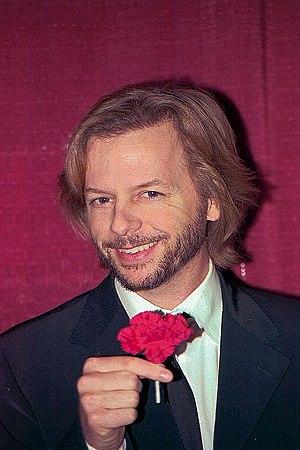
David Spade est un acteur, producteur et scénariste américain, né le 22 juillet 1964 à Birmingham, dans le Michigan. Il est surtout connu en France pour ses rôles dans Voilà ! et Touche pas à mes filles.